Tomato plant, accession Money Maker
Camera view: tilt-top (135 deg); turntable rotation: 30 degrees
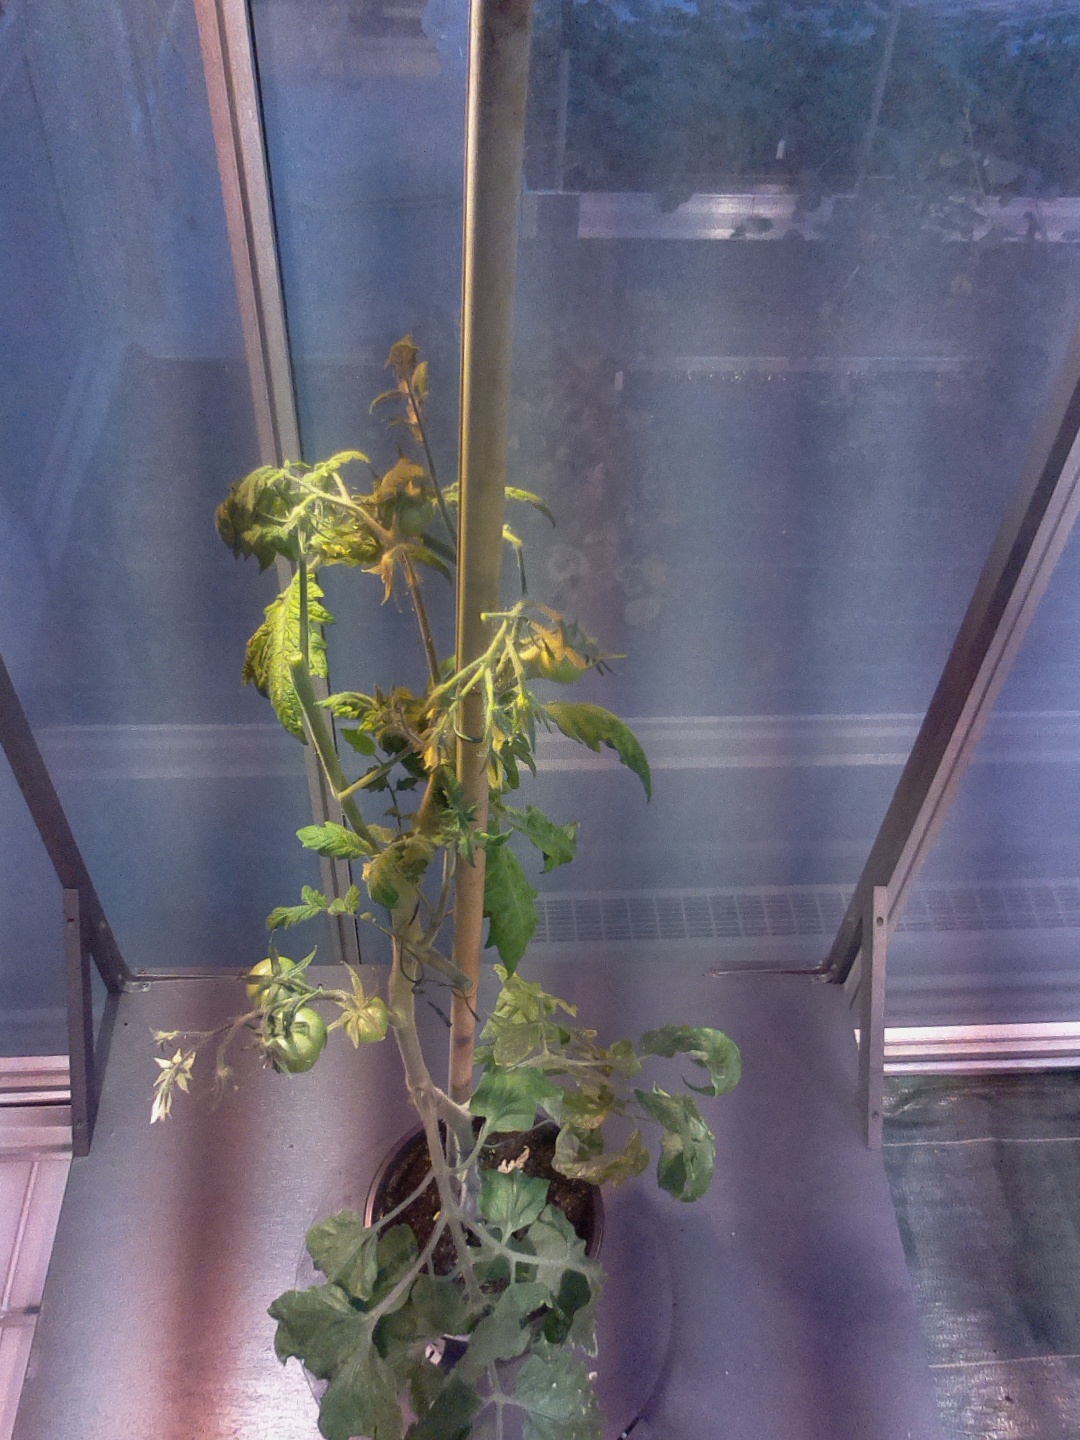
BBCH growth stage 75: 50%-60% of final fruit size